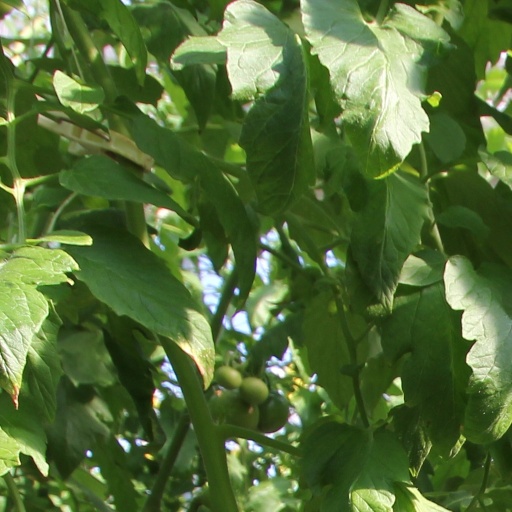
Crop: tomato